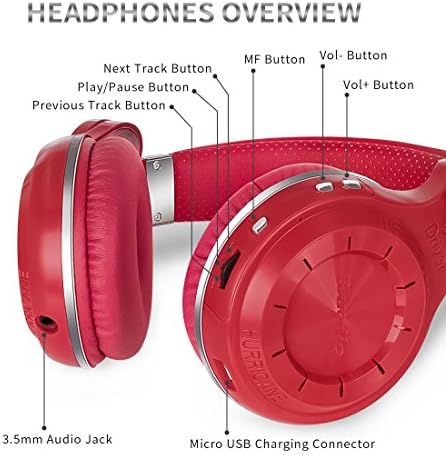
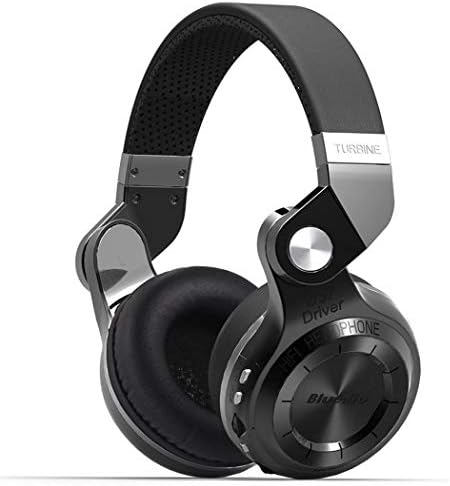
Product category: headphones
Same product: no